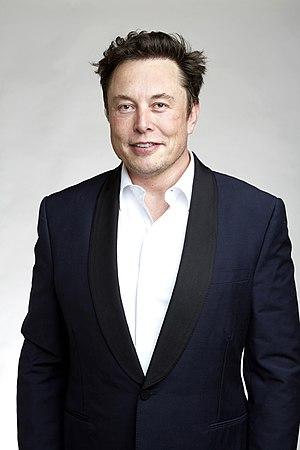
L'appellation Blancs sud-africains désigne génériquement les Sud-Africains issus de l'immigration européenne du XVIIᵉ au XXᵉ siècles. Elle se répartit principalement entre deux groupes ethno-culturels, les Afrikaners, descendants uniquement des pionniers germano-néerlandais et français de langue afrikaans et les Anglo-sud-africains de langue anglaise.